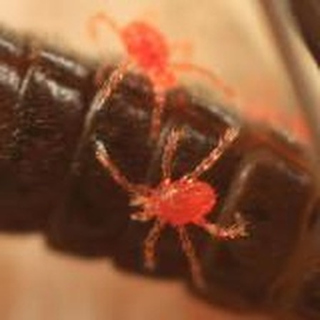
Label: wheat_mite